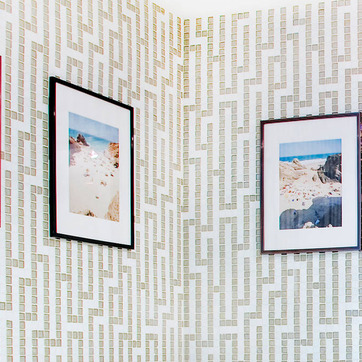
Material: wallpaper